Walter Hill (serial killer)

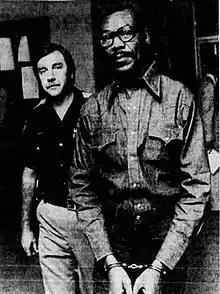
Hill being escorted into the courtroom in August 1979

Walter Hill (February 7, 1935 – May 2, 1997) was an American serial killer who killed five people in the Southeast between 1952 and 1977. He was convicted of capital murder, sentenced to death, and executed at Holman Correctional Facility in Alabama in 1997.